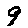
Label: 9